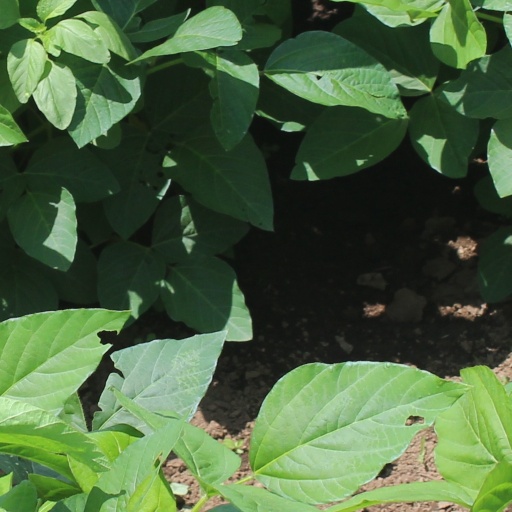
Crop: soybean